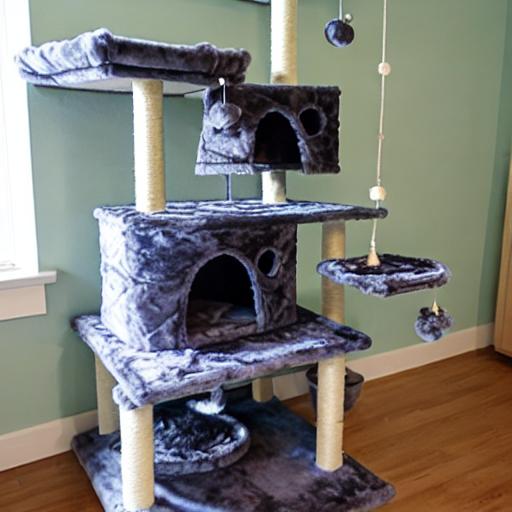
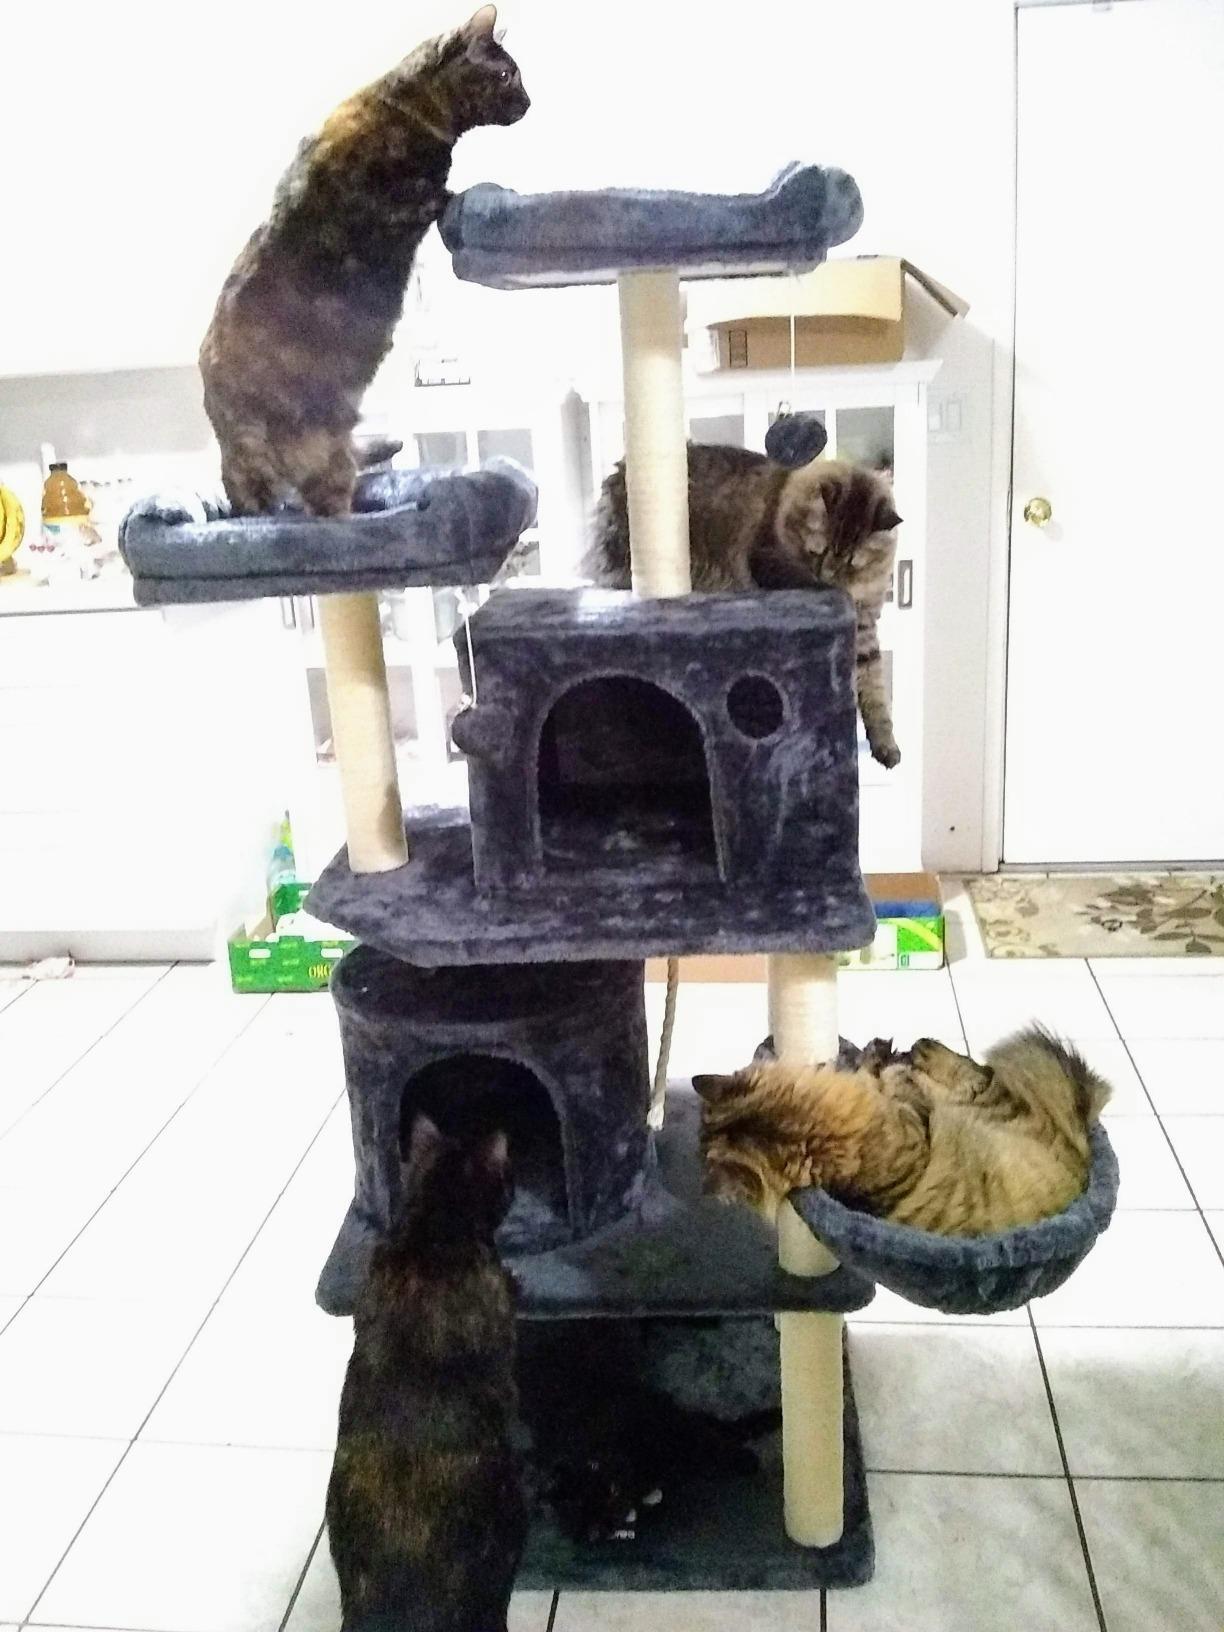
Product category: items_cat tree
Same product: no